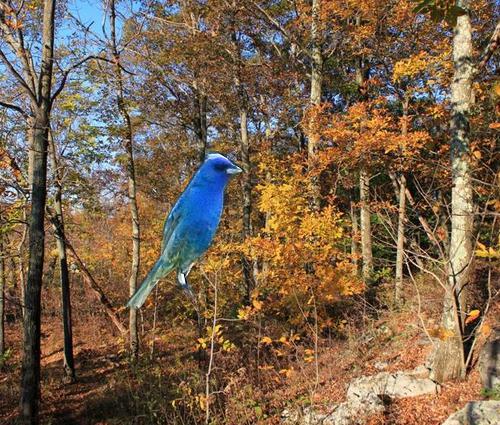
Bird species: Indigo_Bunting
Bird type: landbird
Background: land